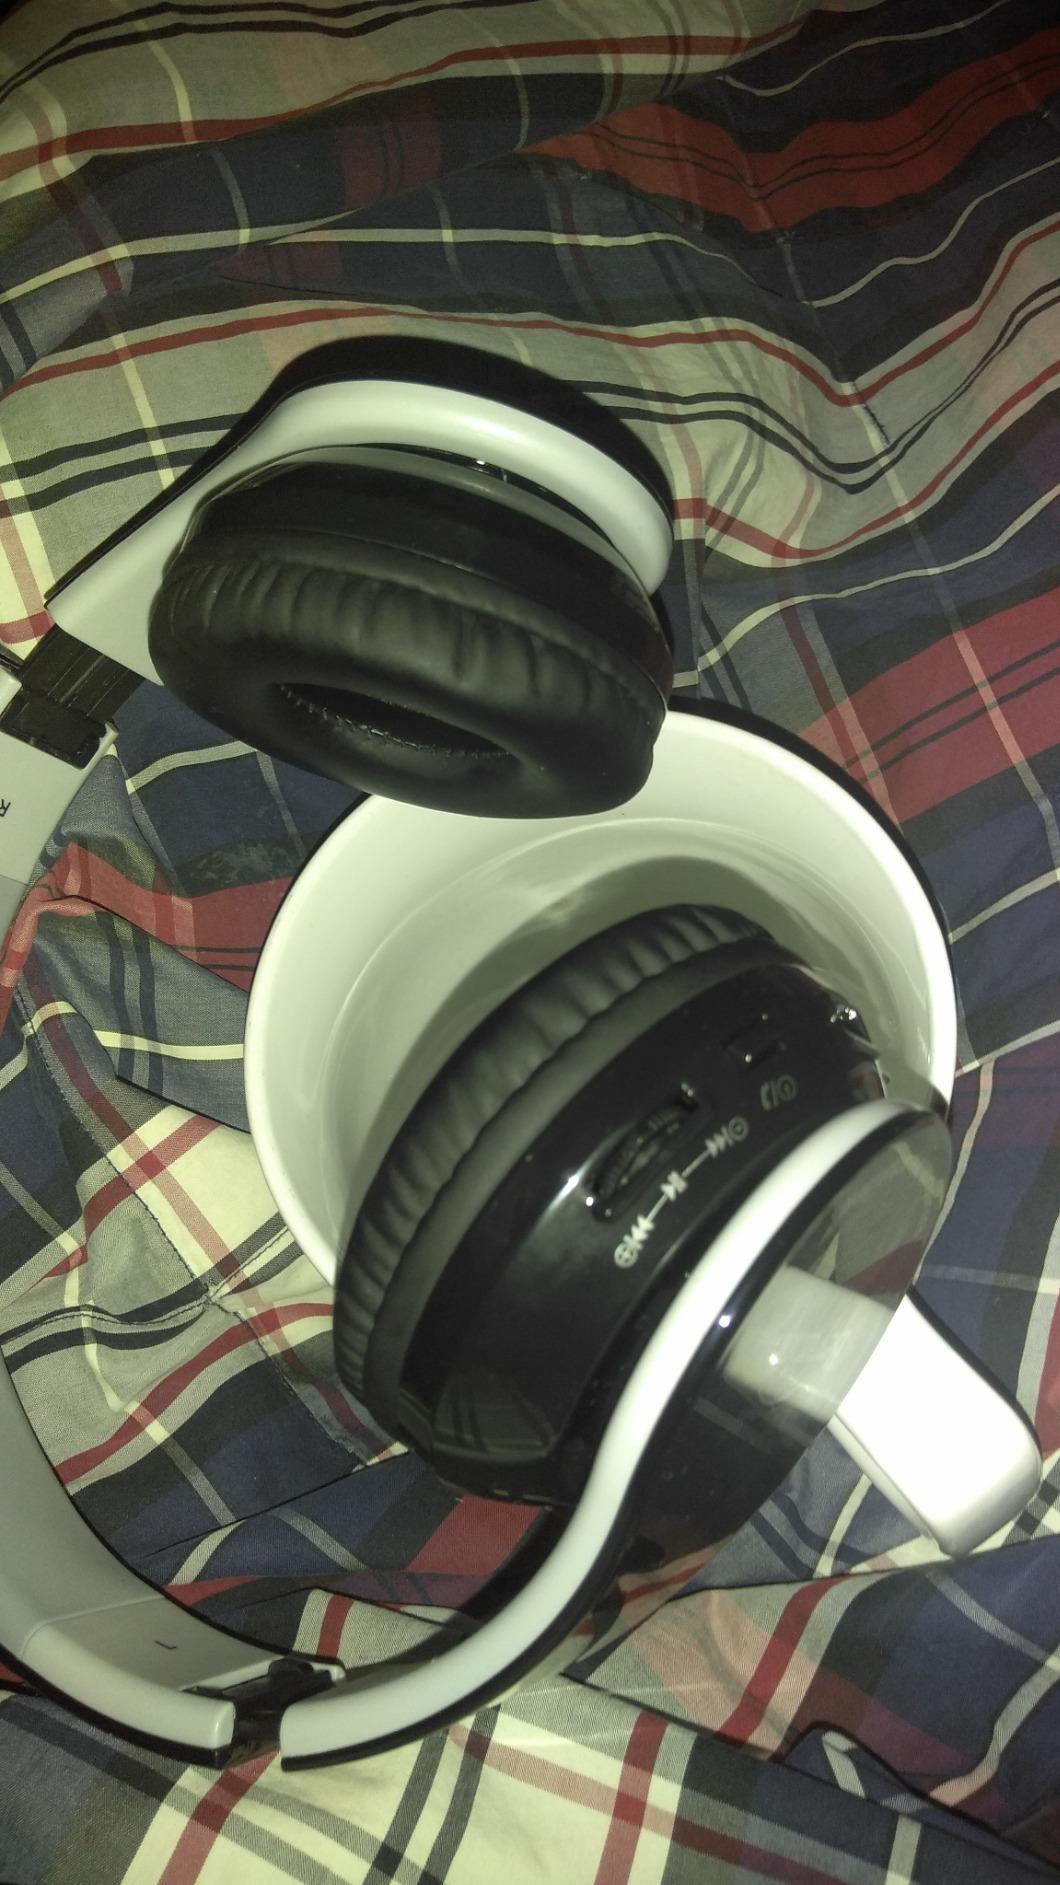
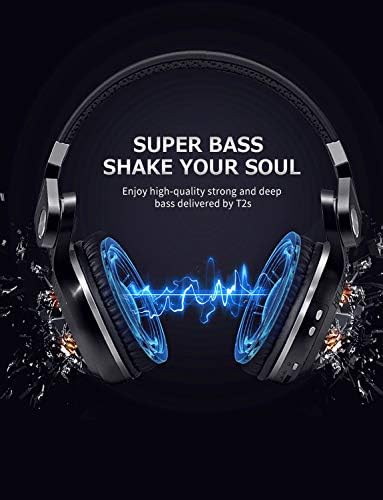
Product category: headphones
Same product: no